Stable phosphorus radicals

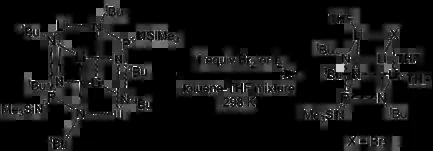
Synthesis of [MeSiNP(μ-N"t"Bu){μ-Li(thf)} X] (X = Br, I) by Armstrong and co-workers via oxidation.

The first structurally characterised phosphorus radical [MeSiNP(μ-N"t"Bu){μ-Li(thf)}X] (X = Br, I) was synthesised by Armstrong et al. in 2004 by the oxidation of the starting material with halogens bromide or iodine in a mixture of toluene and THF at 297 K. This produces blue crystals that can be characterised by X-ray crystallography. The steric bulk of the alkyl-imido groups was identified as playing a major role in the stabilising of these radicals.